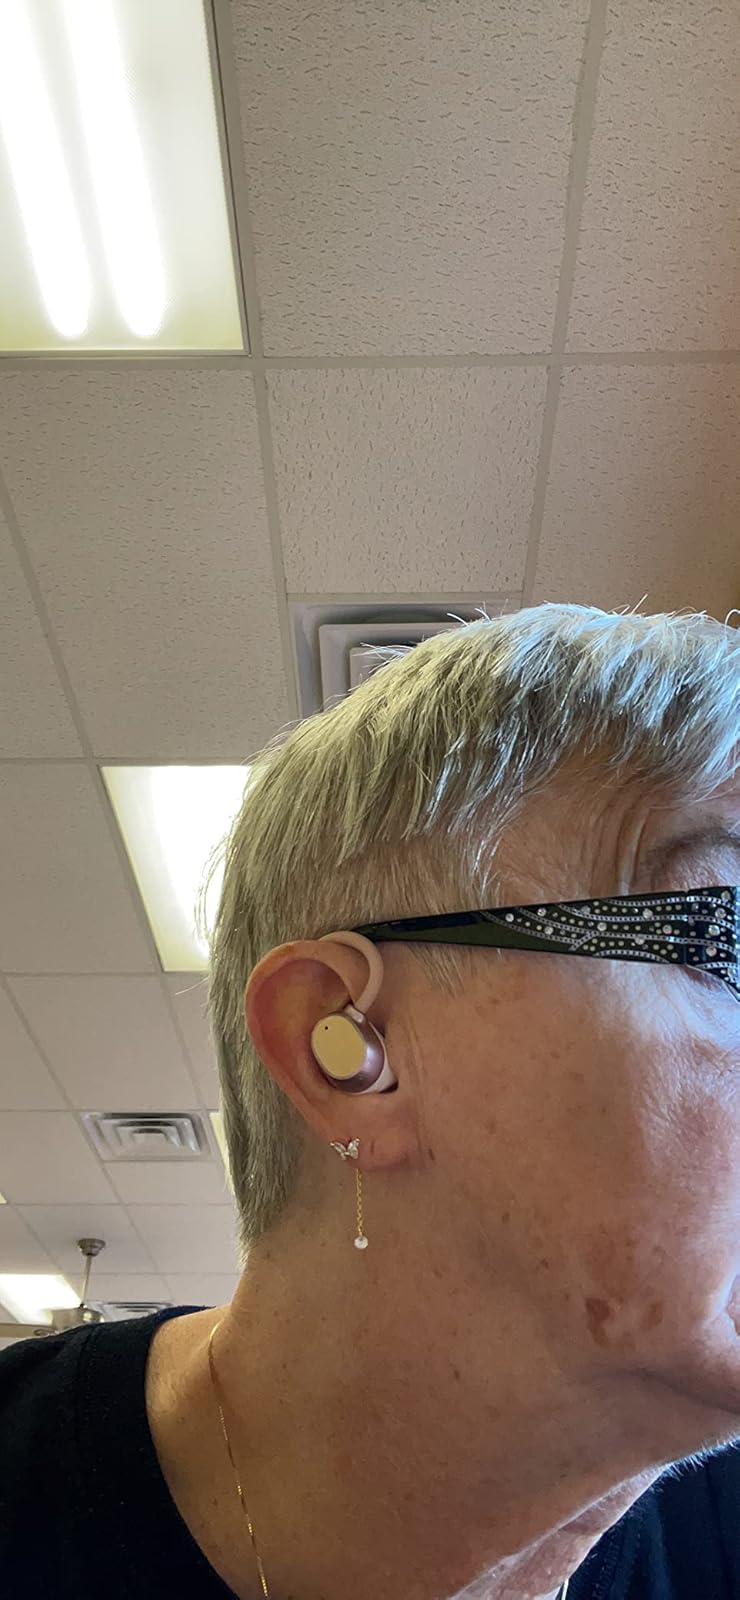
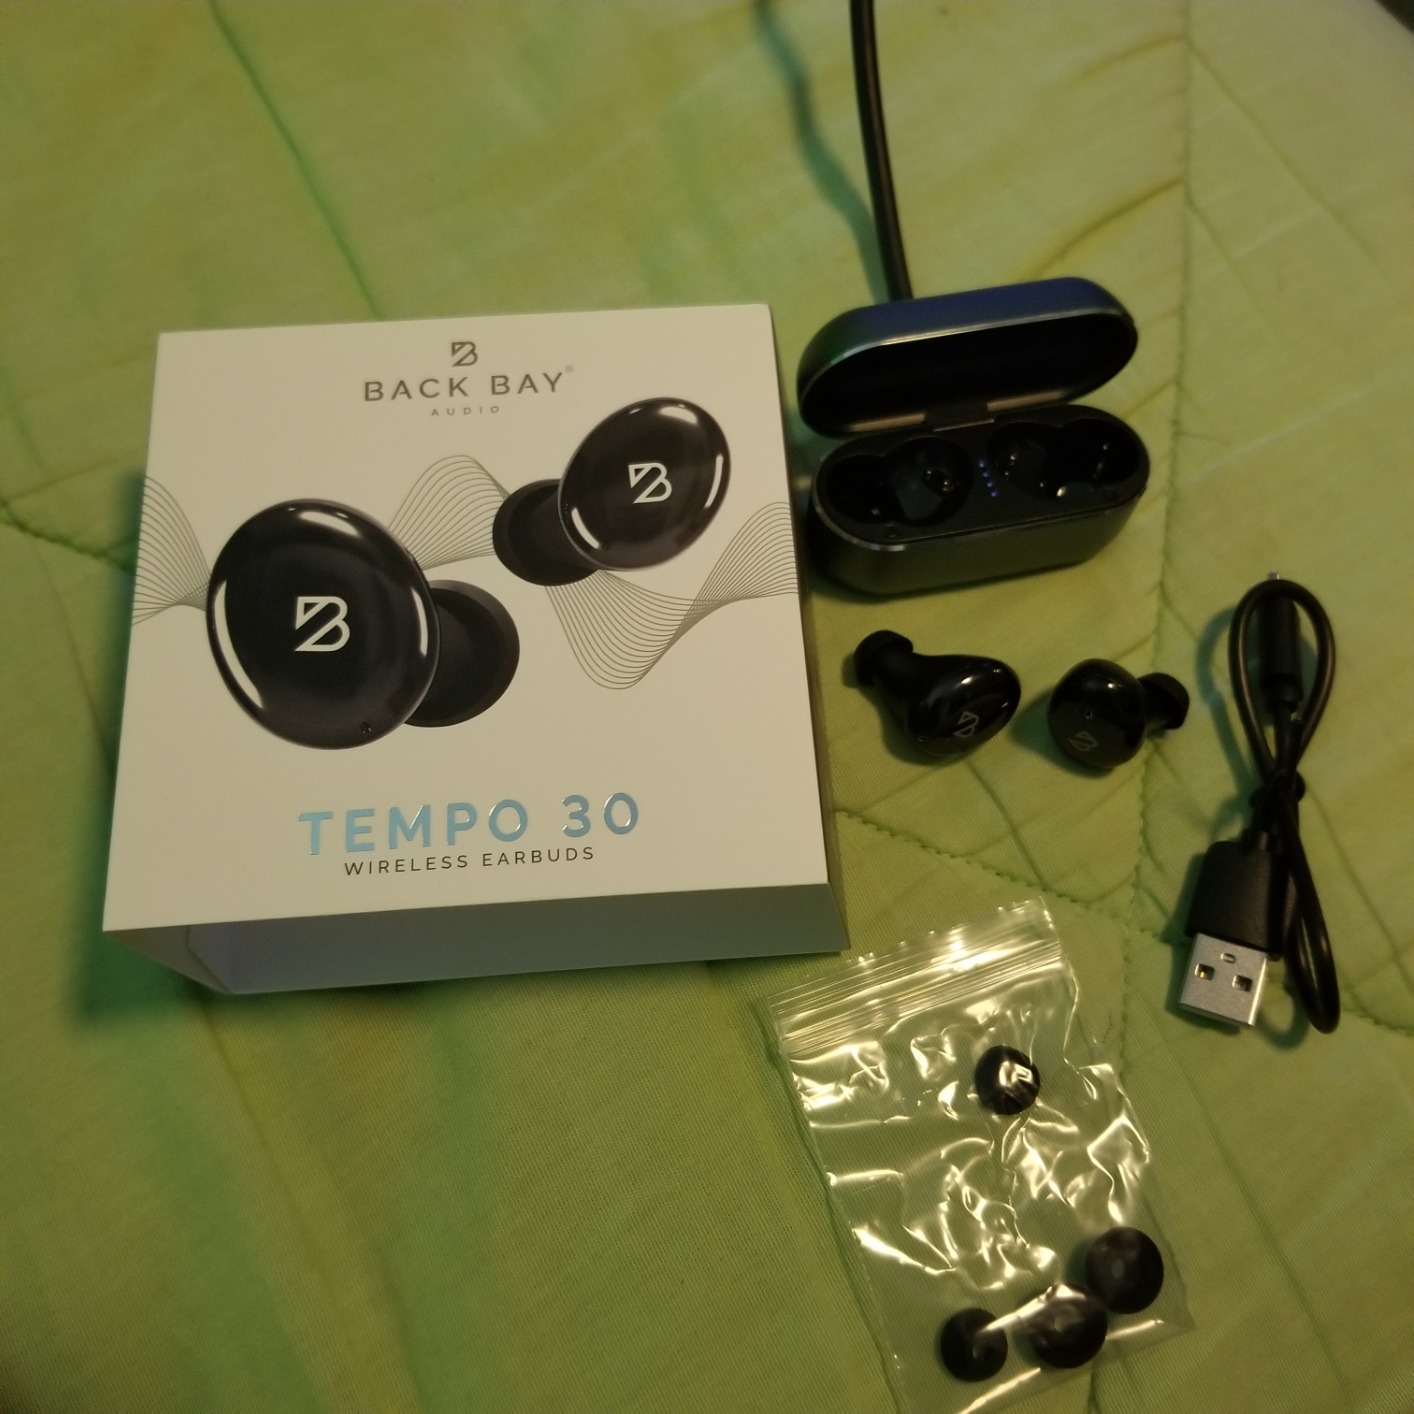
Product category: earbuds
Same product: no